Bird visual acuity rendering: 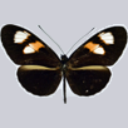
Butterfly visual acuity rendering: 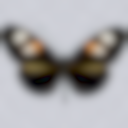
Species: melpomene
Subspecies: plesseni
Sex: male
View: dorsal
Hybrid status: valid subspecies
Locality: Canelos ECD PA
Coordinates: -1.583, -77.75